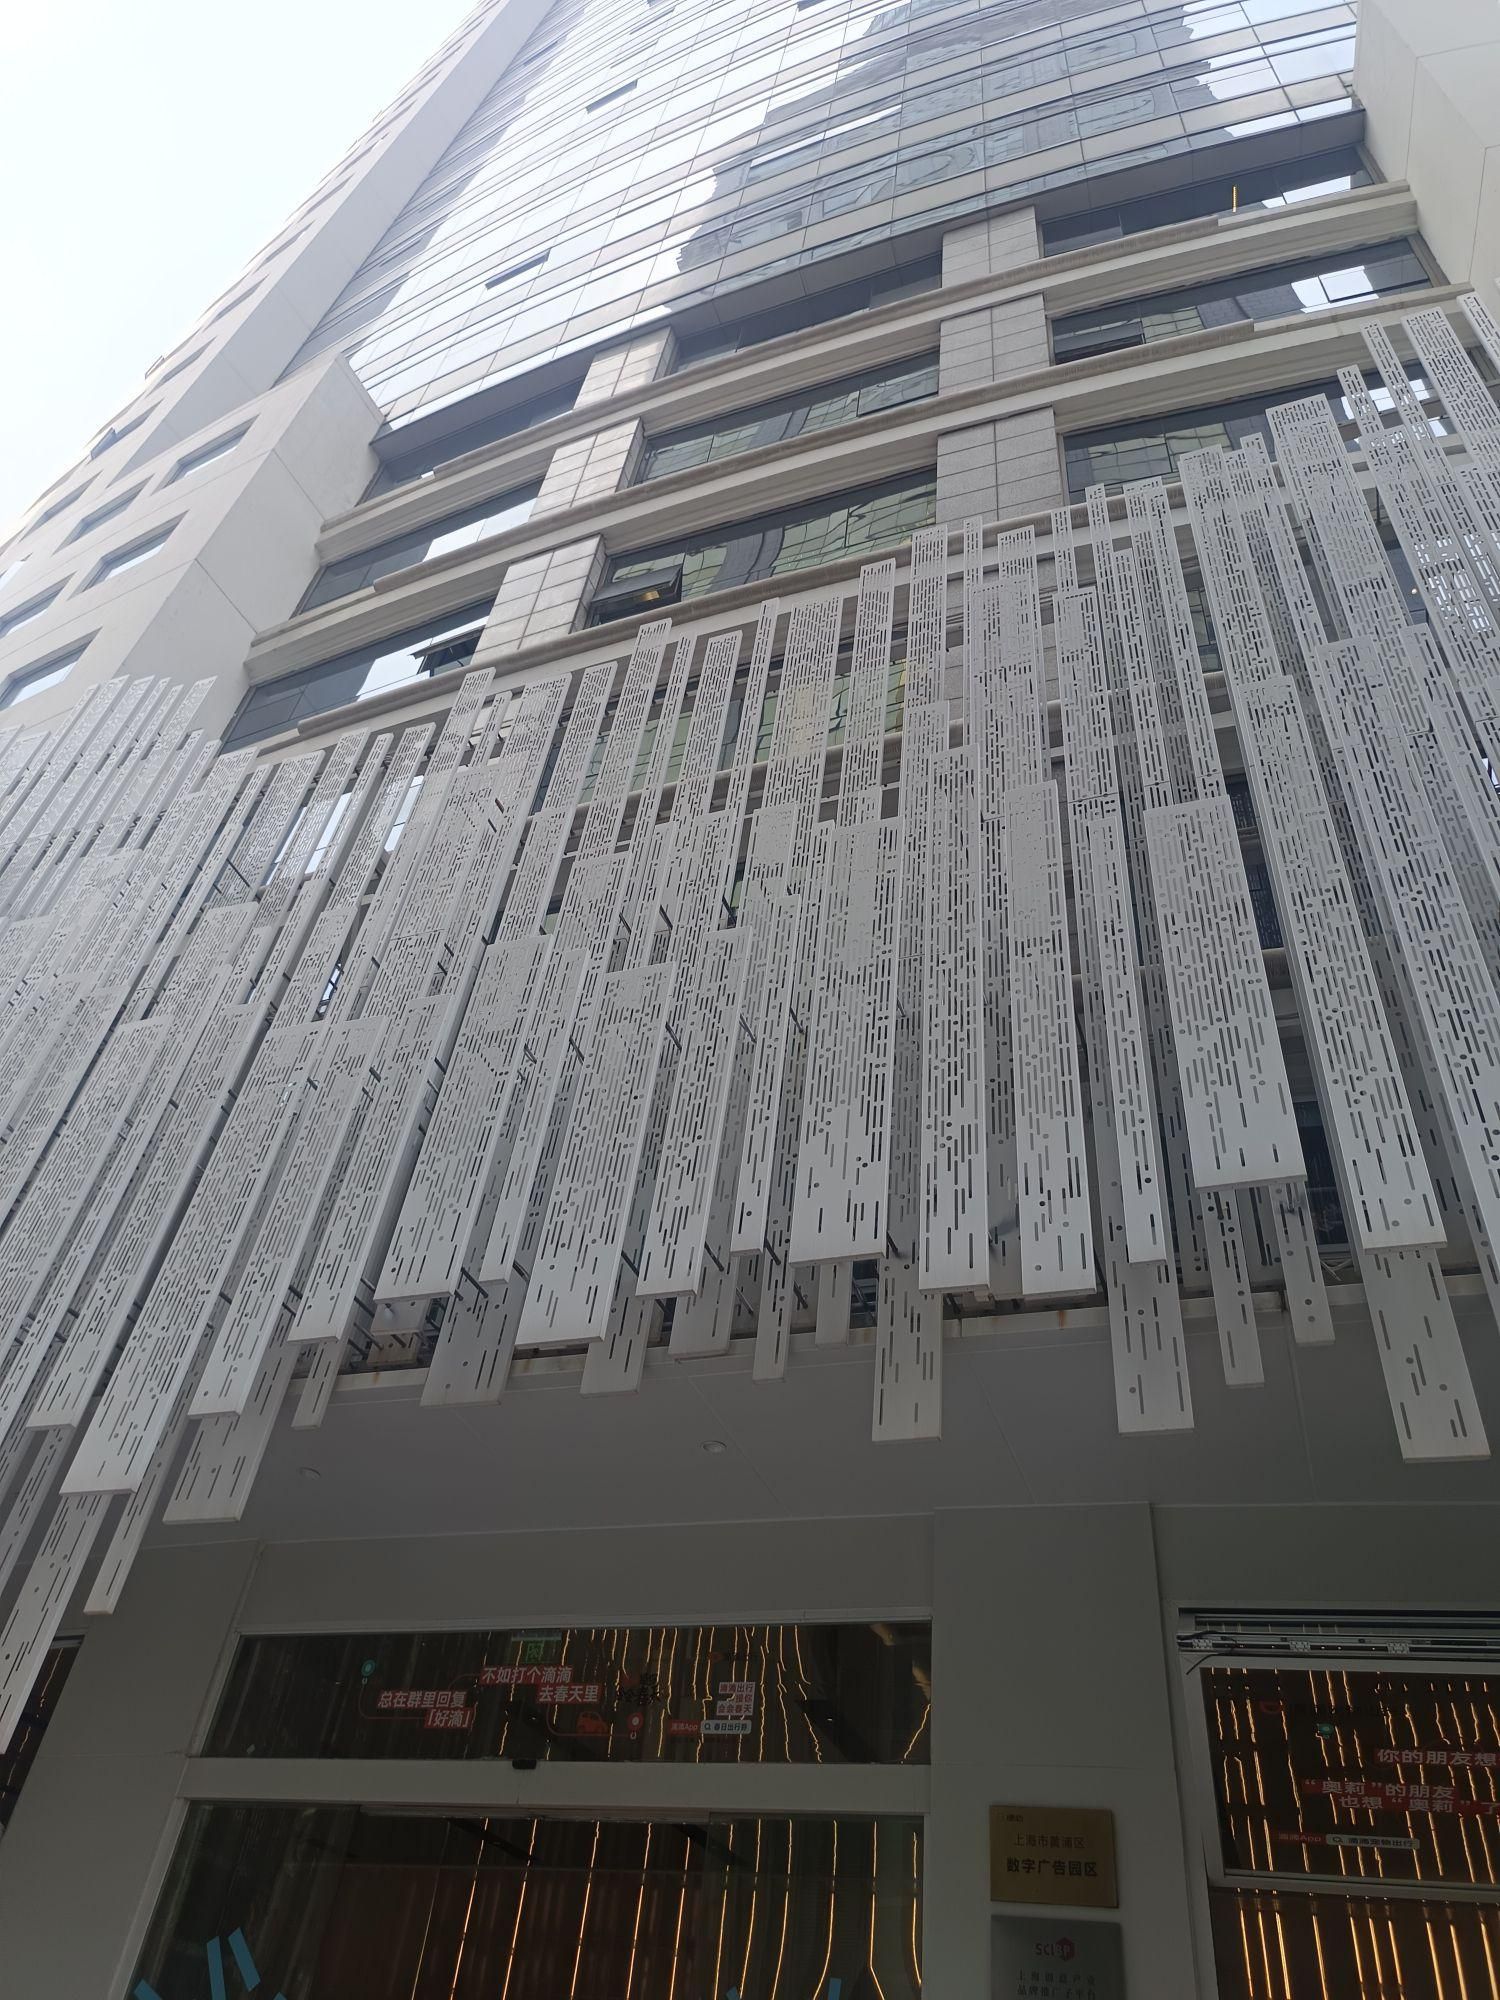
地标名称：德必上海书城WE
所在城市：上海市·黄浦区